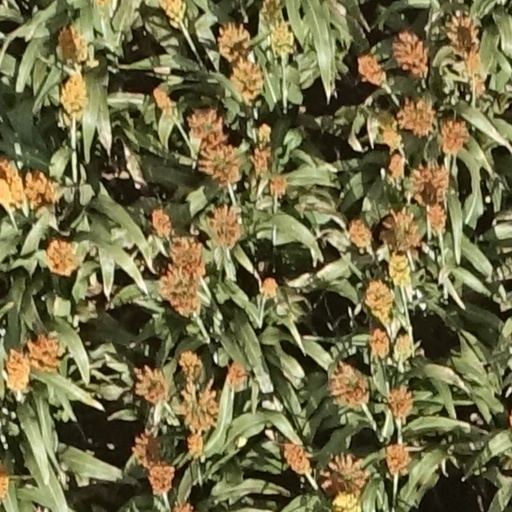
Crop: sorghum